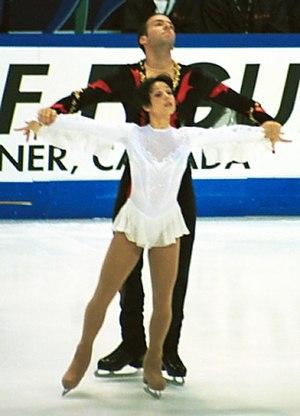
Stéphane Bernadis est un patineur français. Il a participé à de nombreux championnats internationaux. Il a notamment remporté une médaille de bronze aux championnats du monde 2000 à Nice avec sa partenaire Sarah Abitbol.
Ice Show est une émission de télévision française diffusée en 2013 sur M6. Il s'agit d'une création française par Studio 89.
Sarah Abitbol, née le 8 juin 1975 à Nantes, est une patineuse artistique française. Son partenaire en couple est Stéphane Bernadis avec lequel elle patine depuis 1992. Avec ce dernier, elle a remporté une médaille de bronze aux championnats du monde 2000. Ils sont devenus le premier couple français à remporter une médaille aux championnats du monde depuis l'or remporté par Andrée Brunet et Pierre Brunet en 1932. Ils remportent également 7 médailles aux championnats d'Europe, 3 Grands Prix internationaux, et 10 championnats de France.